Hanyūda Station

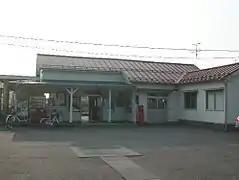
Former station building (July 2004)

In fiscal 2015, the station was used by an average of 570 passengers daily (boarding passengers only).